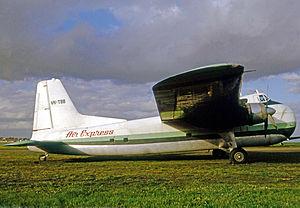
Air Express Limited est une compagnie aérienne cargo australienne disparue.